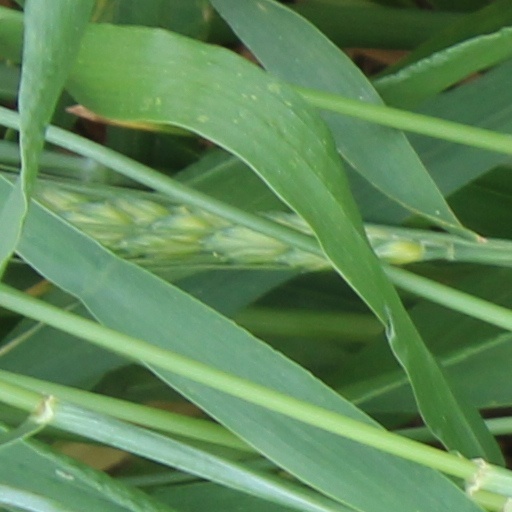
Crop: wheat